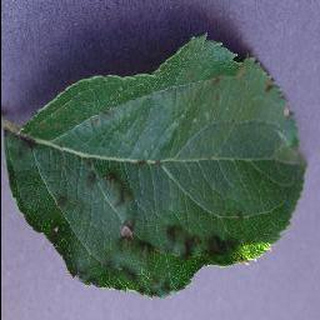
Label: apple_apple_scab